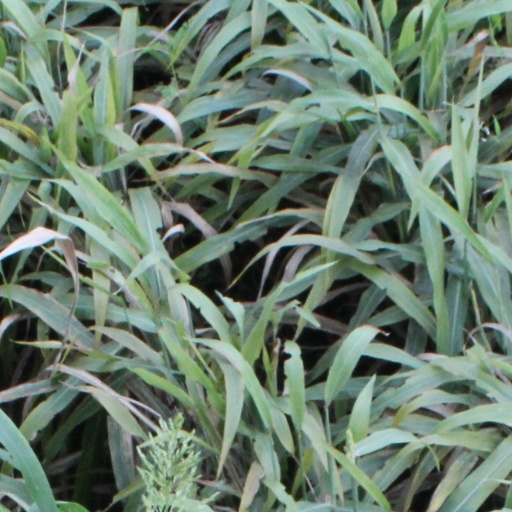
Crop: sorghum